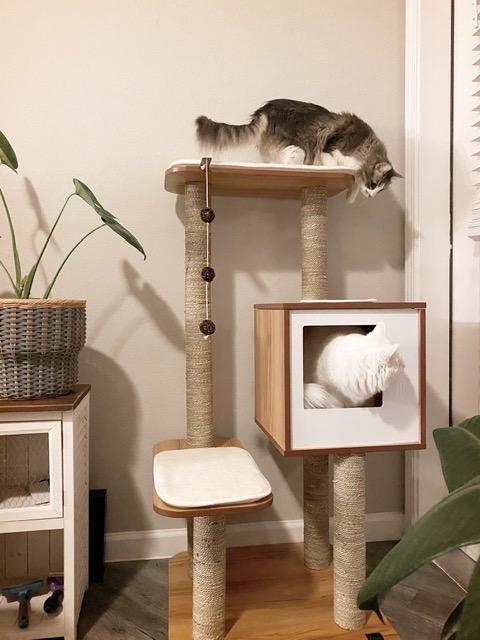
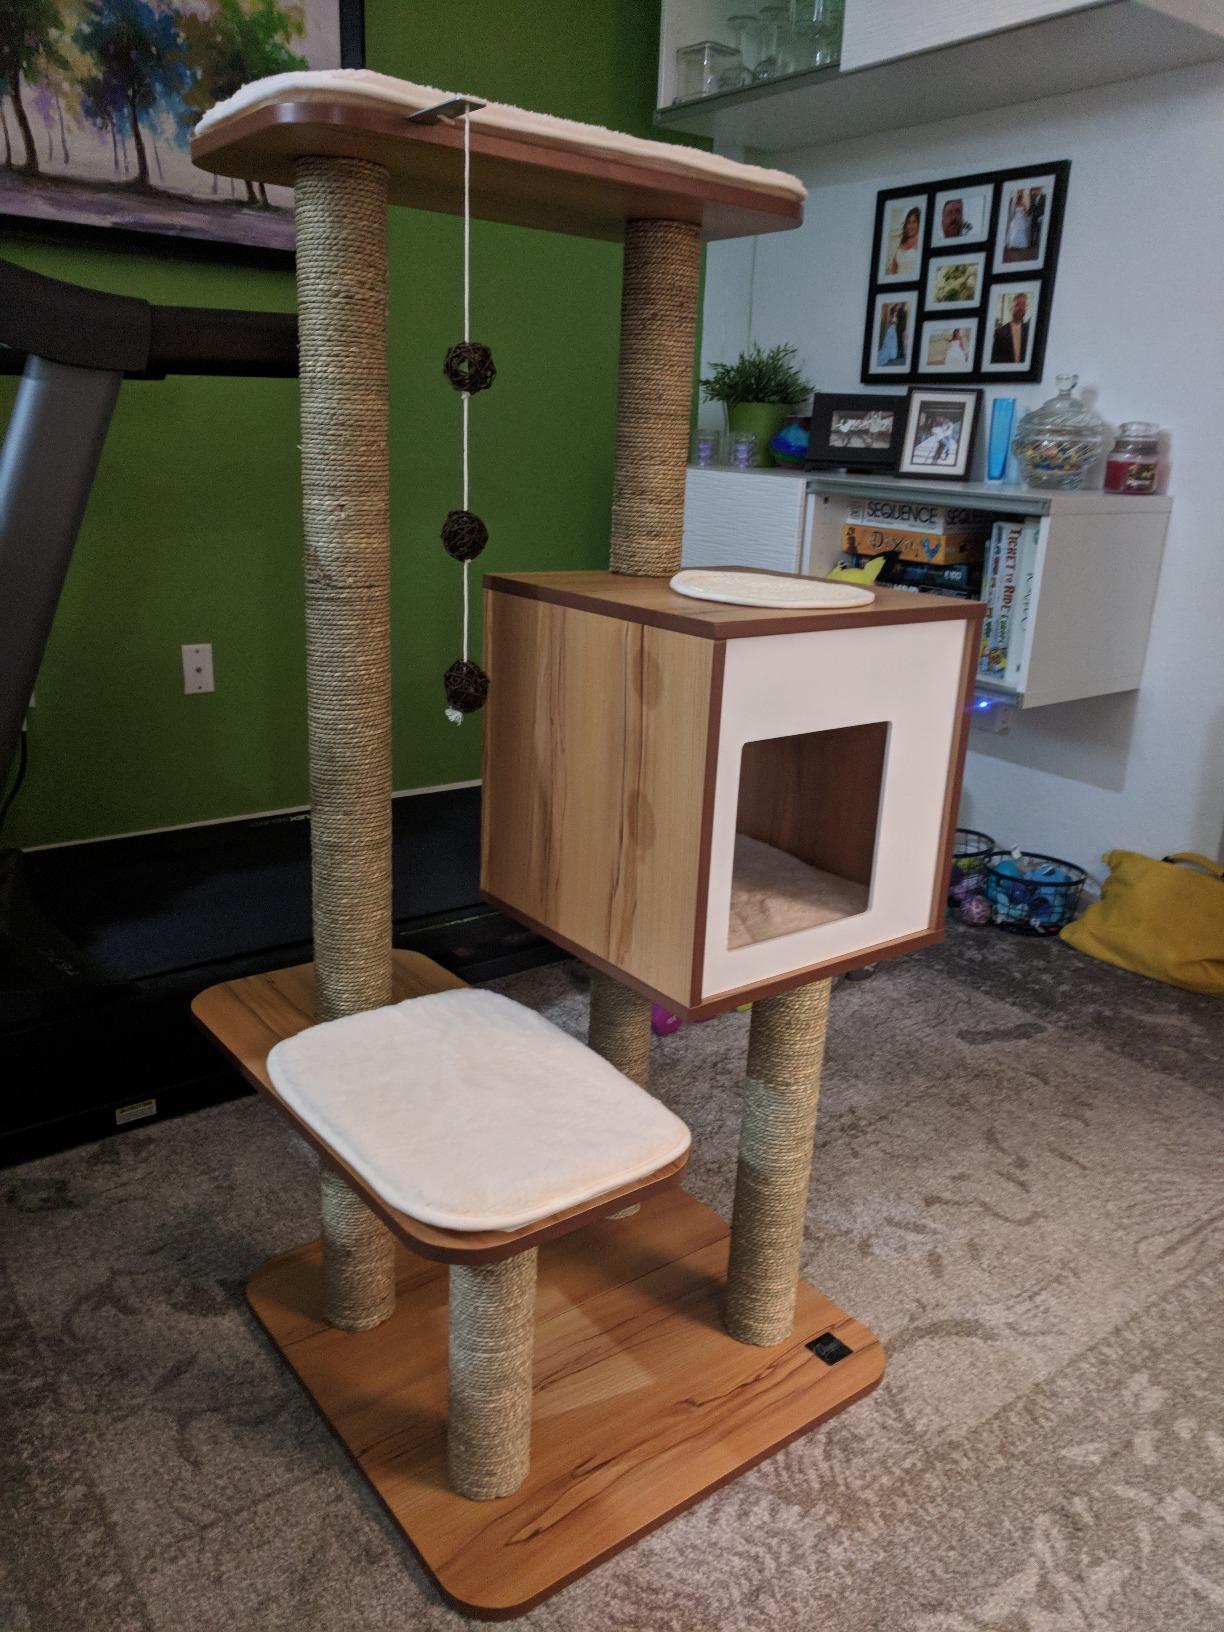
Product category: items_cat tree
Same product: yes